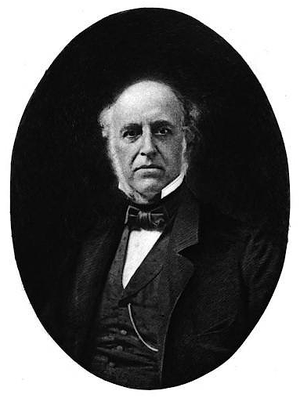
Thomas Bulfinch est un écrivain américain né à Newton au Massachusetts dans une famille de marchands éduqués mais modestes. C'est le fils de Charles Bulfinch, l'architecte du Massachusetts State House de Boston et d'une partie du Capitole des États-Unis à Washington, D.C. Les revenus de Bulfinch provenaient de sa position à la Merchants' Bank of Boston.